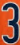
Number: 3